Kalabubu

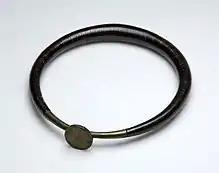
The Kalabubu of South Nias.

Kalabubu, sometimes spelled Kala bubu, is a torc (stiff circular necklace) worn by warriors of the people of South Nias of North Sumatra, Indonesia. Kalabubu symbolizes triumph in warfare and heroism. Wearing a kalabubu was believed to protect the wearer from harm. Kalabubu is popularly known as the "headhunter's necklace"; historically only those who already decapitated the head of the enemy tribes are allowed to wear the kalabubu.